Ocean's Eleven

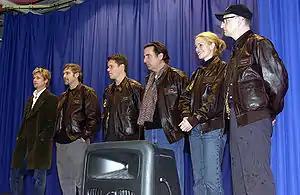
Brad Pitt, George Clooney, Matt Damon, Andy Garcia, Julia Roberts, and Steven Soderbergh in December 2001

In 1987, producer David Permut announced plans to remake the 1960 film "Ocean's 11" following his work on the film adaptation of the television series "Dragnet". However, the project did not move forward beyond the development stage. In January 2000, "Variety" reported that Warner Bros. was actively developing a new version of "Ocean’s Eleven" with Steven Soderbergh attached to direct. George Clooney, Brad Pitt, and Julia Roberts were attached to star in the project, which was envisioned as a modern reimagining of the original film.